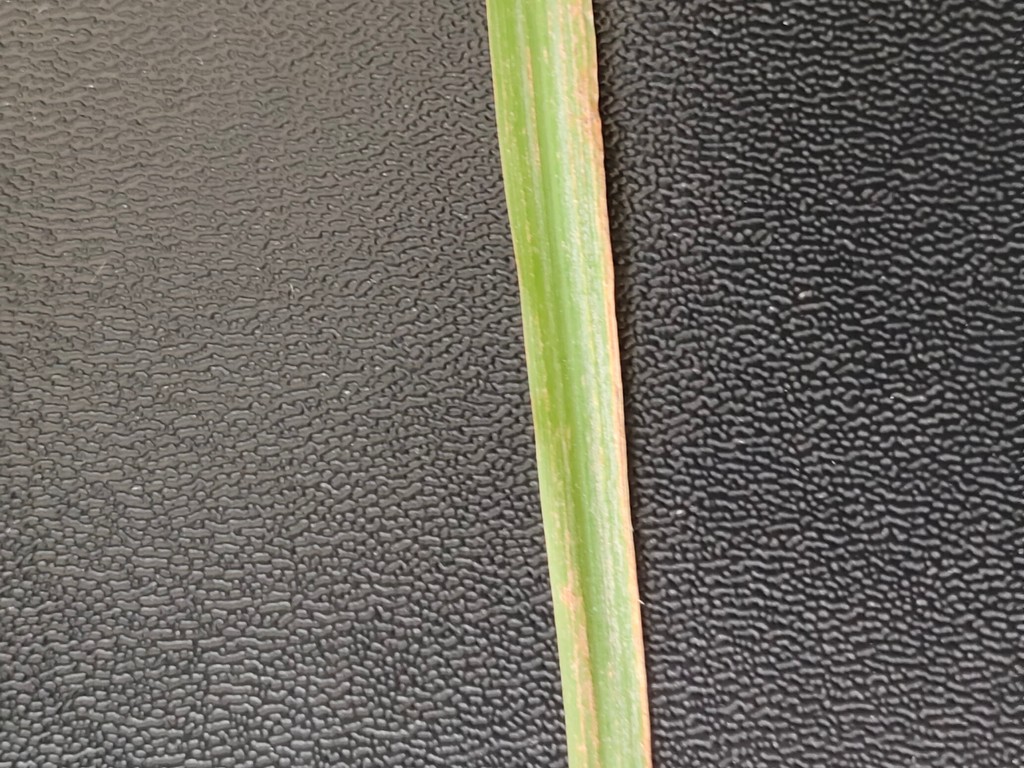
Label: Unhealthy